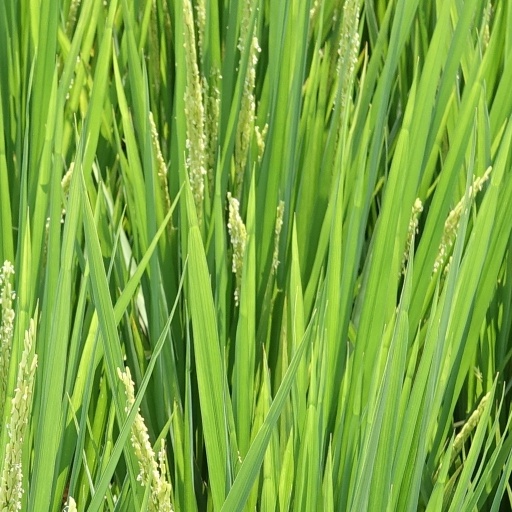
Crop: rice